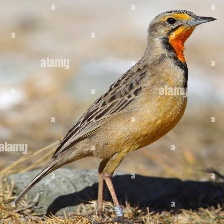
Species: CAPE LONGCLAW
Scientific name: MACRONYX CAPENSIS